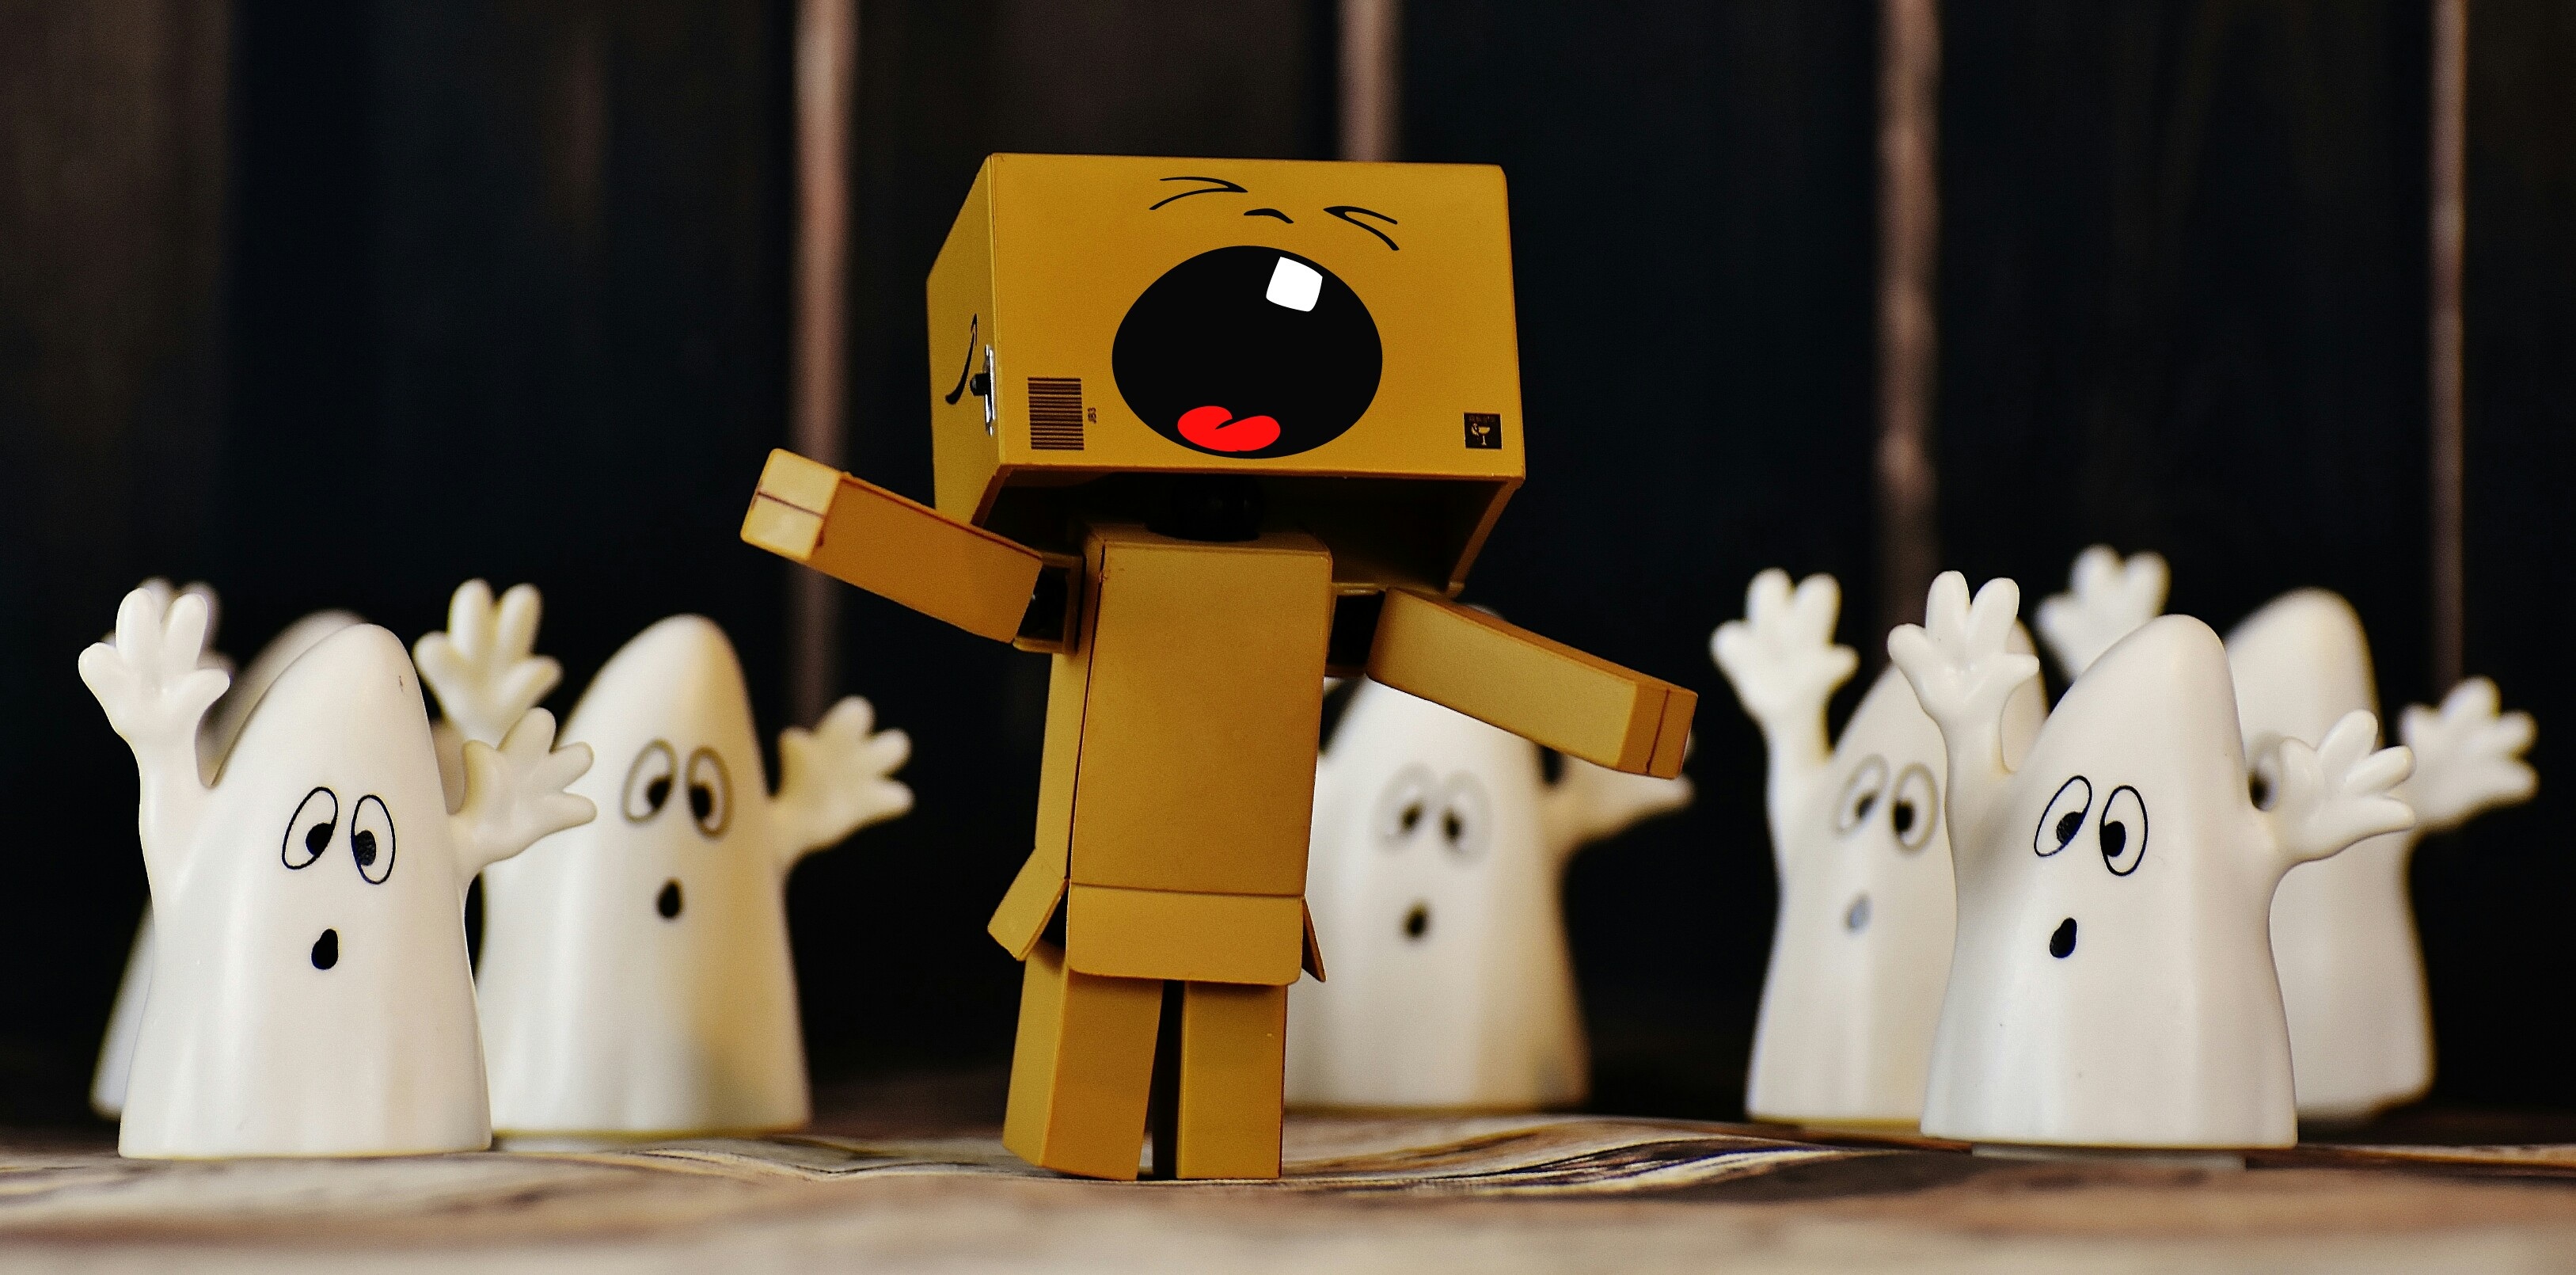
toy, cry, fear, design, funny, ghost, danbo, run away